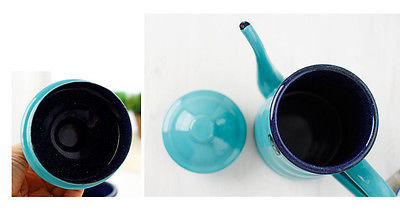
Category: kettle